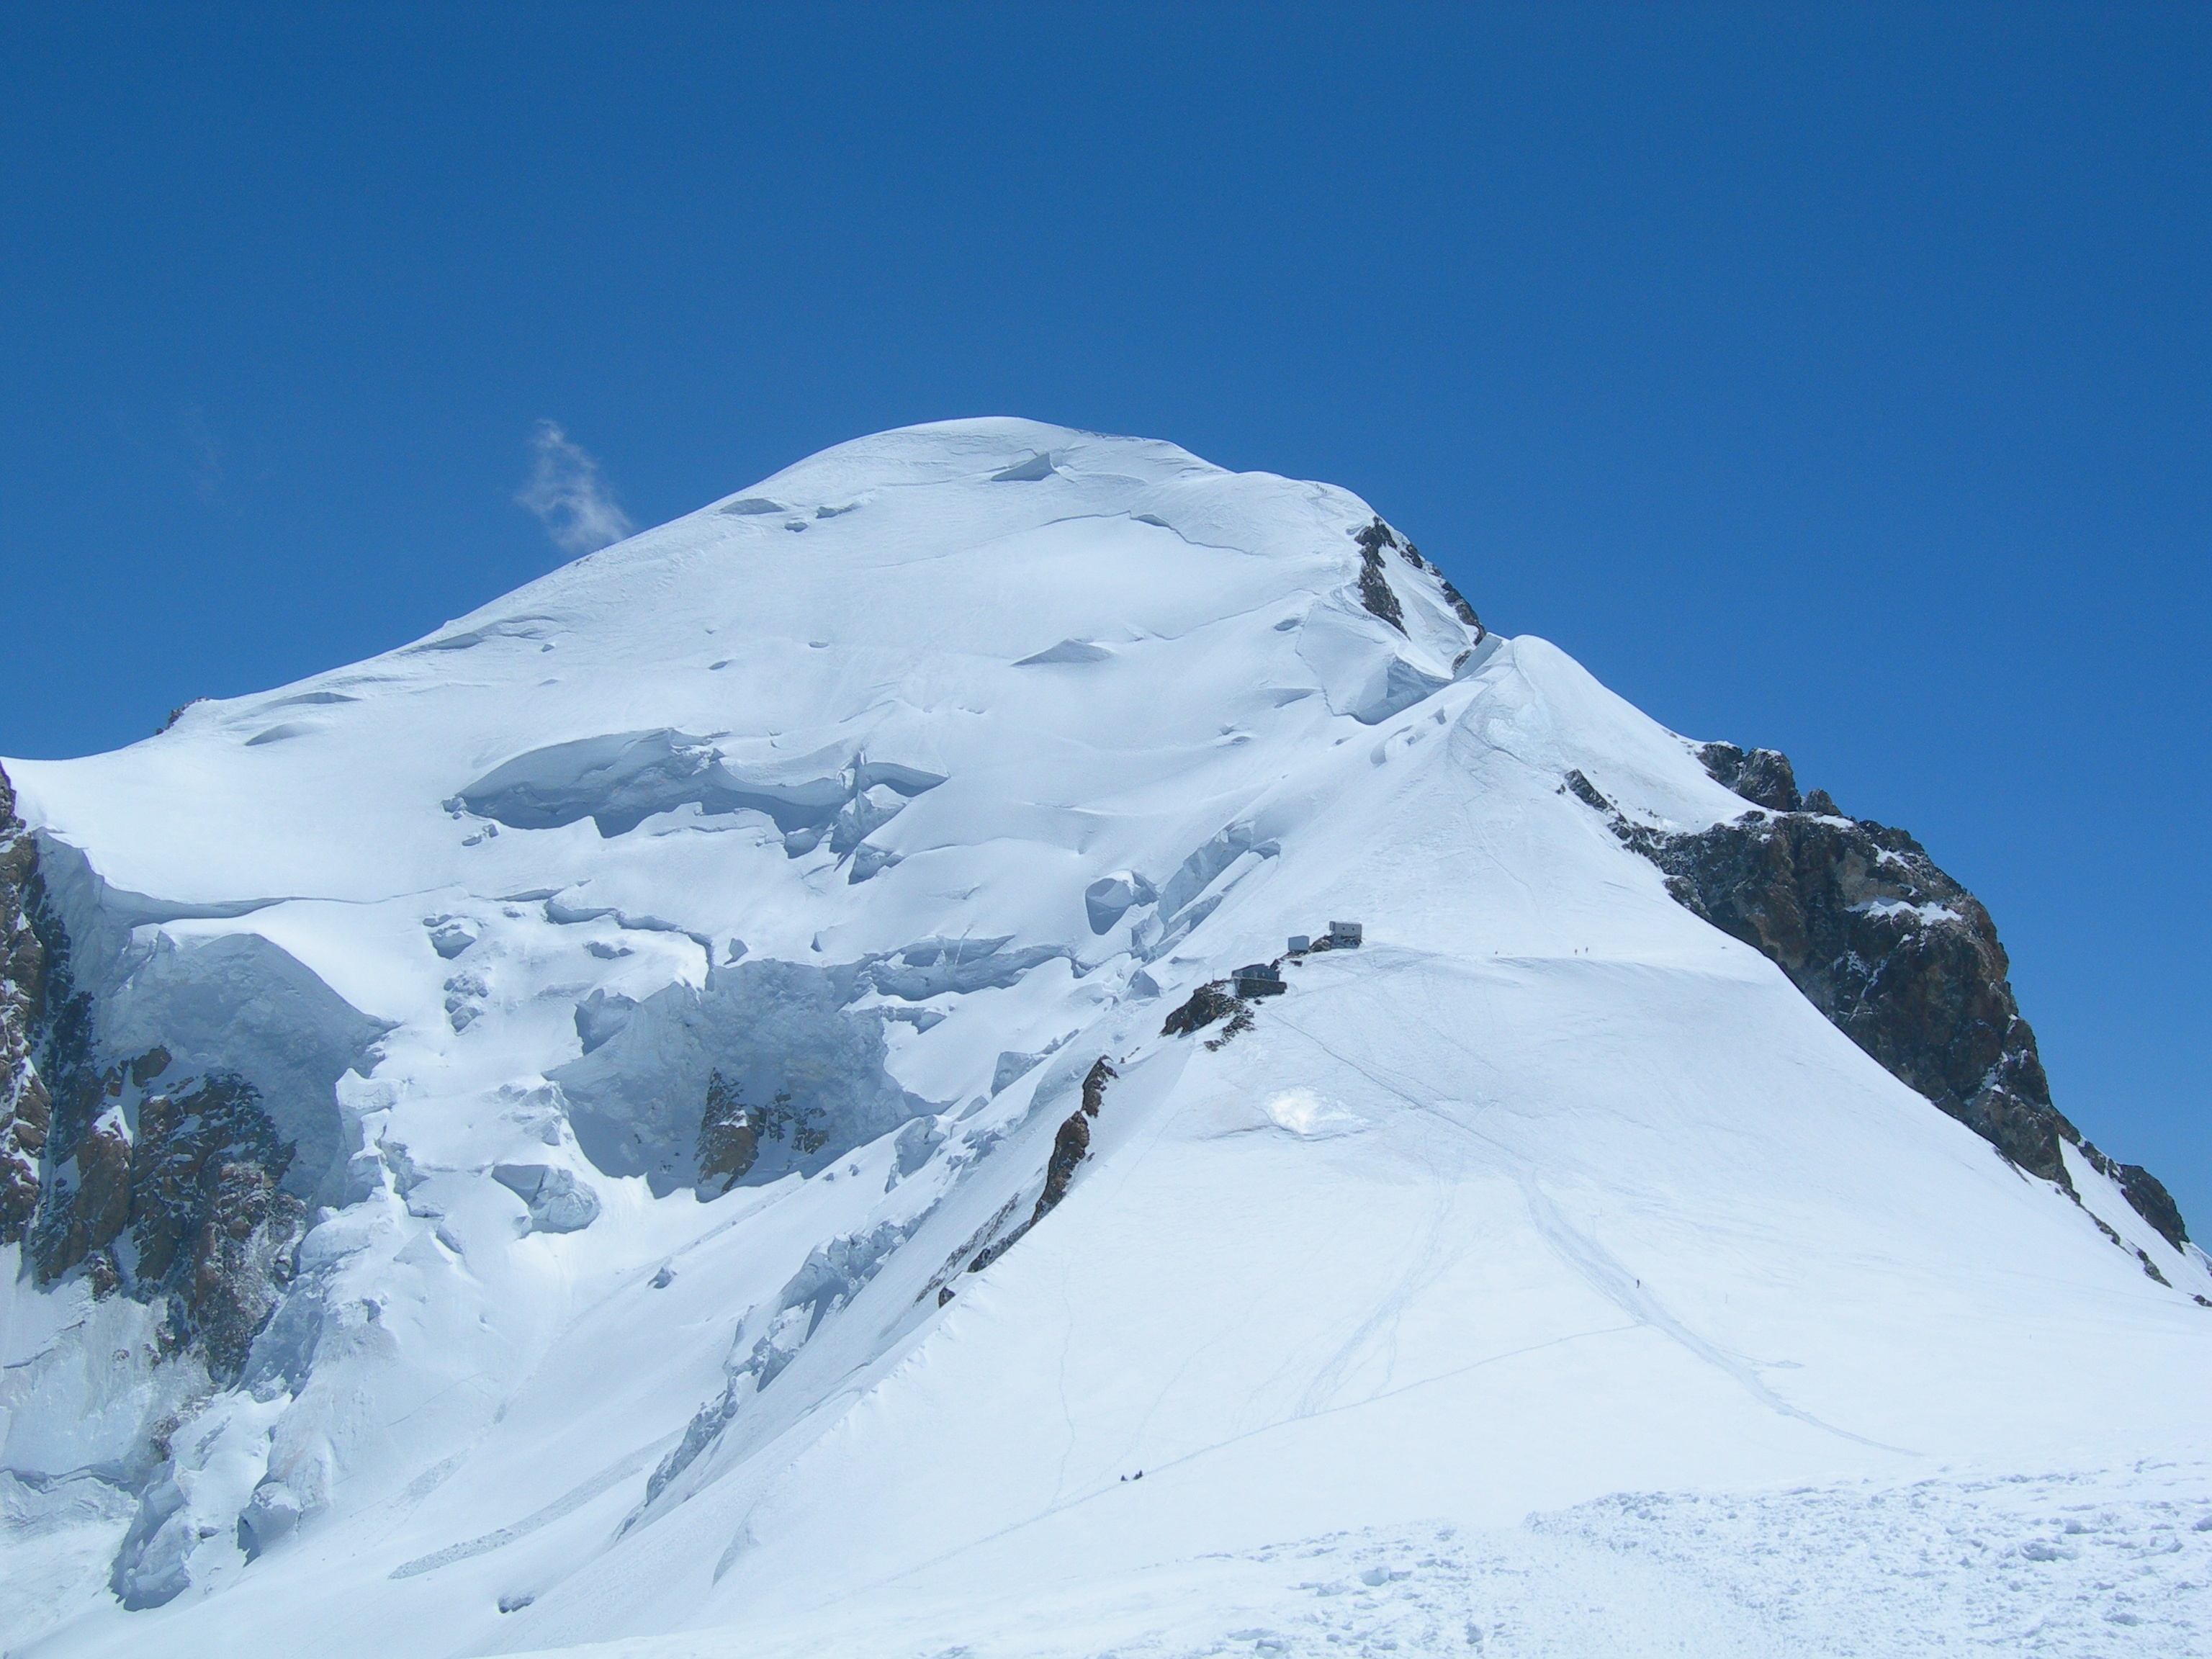
mountain, snow, winter, mountain range, weather, snowy, alpine, ridge, summit, mont blanc, mountaineering, massif, resort, mountains, alps, piste, landform, ski touring, ski mountaineering, geographical feature, mountainous landforms, geological phenomenon, ar te